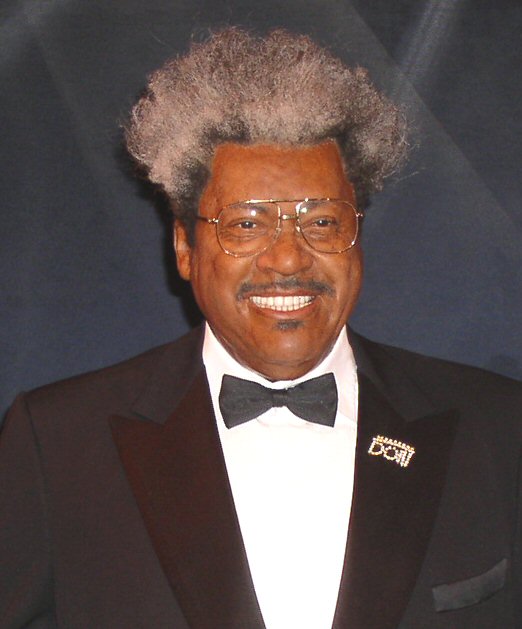
ดอน คิง

ไฟล์:Don King.jpg|thumb|250px|ดอน คิง
ดอน คิง () มีชื่อเต็มว่า โดนัลด์ ดอน คิง (Donald Don King) เกิดเมื่อวันที่ 20 สิงหาคม ค.ศ. 1931 ที่เมืองคลีฟแลนด์ รัฐโอไฮโอ สหรัฐอเมริกา เมื่อตอนอายุ 14 เคยติดคุกข้อหาฆ่าคนตายมาแล้ว ดอน คิง เริ่มอาชีพในวงการมวยด้วยการเป็นผู้จัดการให้กับ เออร์นี่ เชฟเวอร์ นักมวยรุ่นเฮฟวี่เวท และเริ่มมีชื่อเสียงจากการเป็นโปรโมเตอร์ผู้จัดศึก "The Rumble in the Jungle" ในปี ค.ศ. 1974 ที่กินชาซา|กรุงกินชาซา สาธารณรัฐประชาธิปไตยคองโก|ประเทศซาอีร์ ซึ่งเป็นการป้องกันตำแหน่งแชมป์โลกในรุ่นเฮฟวี่เวทระหว่าง จอร์จ โฟร์แมน กับ มูฮัมหมัด อาลี ซึ่งมวยคู่นี้ได้สร้างปรากฏการณ์หลายอย่างให้เกิดขึ้นในโลกด้วย ไม่เพียงแต่เป็นการแข่งขันกีฬาธรรมดา แต่ยังมีนัยแฝงทางการเมืองรวมอยู่ด้วย เนื่องจากขณะนั้นกระแสทางการเมืองทั่วโลกกำลังต่อต้านชนชาติผิวสี แต่การที่ดอน คิง กล้าเข้าไปจัดมวยชิงแชมป์โลกถึงแอฟริกากลาง|ใจกลางทวีปแอฟริกา นับเป็นการท้าทายอย่างยิ่ง และมวยคู่นี้จบลงที่อาลีเป็นฝ่ายชนะน็อกไปในยกที่ 8 ได้กลับมาเป็นแชมป์โลกสมัยที่ 2 ทั้ง ๆ ที่เกมการชกก่อนหน้านั้นเป็นไปอย่างชนิดที่อาลีเป็นรองสุดกู่ ท่ามกลางเสียงครหาว่าผู้จัดเจตนาขึงเชือกกั้นเวทีให้หย่อน เพื่อที่จะให้อาลีพยายามโยกหลบหมัดของโฟร์แมนได้สะดวก อีกทั้งฝ่ายโฟร์แมนเองก็ได้บอกภายหลังการชกว่า ตนถูกเอาเปรียบแทบทุกอย่าง
ในทศวรรษที่ 80 และ 90 เรียกได้ว่าเป็นยุคทองของ ดอน คิง เมื่อยอดนักมวยของโลกหลายต่อหลายคนทยอยเข้ามาอยู่ในสังกัด ไม่ว่าจะเป็น ซาลวาดอร์ ซานเชส, ไมค์ ไทสัน, โรแบร์โต้ ดูรัน, อเล็กซิส อาร์กูเอลโล่, ฮูลิโอ ซีซาร์ ชาเวซ, ริคาร์โด้ โลเปซ เป็นต้น พร้อมกันนั้น ดอน คิง ยังได้เปิด "ดอน คิง โปรโมชั่น" (Don King Promotion) บริษัทของตัวเองอย่างเป็นทางการในปี ค.ศ. 1970
ดอน คิง นับได้ว่าเป็นผู้สร้างปรากฏการณ์ให้กับวงการมวยสหรัฐและวงการมวยโลกอย่างแท้จริง โดยเป็นผู้จุดกระแสสร้างสีสันให้กับการประกบคู่มวย โดยสร้างสีสันให้แก่การชก เช่น การโชว์แสงสีระหว่างหรือก่อนการชก การเปิดตัวนักมวย รวมทั้งยังนำเสนอแม้แต่ตัวเองด้วยผ่านการไว้ทรงผมที่ฟูฟองตั้งตรงตลอดเวลา อันเป็นเอกลักษณ์เฉพาะตัว และมักขึ้นไปแสดงตัวบนเวทีให้ผู้ชมให้เห็นกันเสมอ ๆ อีกทั้งยังเป็นผู้เริ่มการจัดศึกมวยโลกขึ้นที่ลาสเวกัส รัฐเนวาดา อีกด้วย เพื่อดึงดูดความน่าสนใจและดึงดูดนักเล่นพนันทั้งหลาย เนื่องจากก่อนหน้านั้นศูนย์กลางของวงการมวยโลกและมวยสหรัฐจะอยู่ที่สนามเมดิสันสแควร์การ์เดน|เมดิสัน สแควร์ การ์เด้น ในมหานครนิวยอร์ก
ไฟล์:Donking-onlyinamerica.jpg|thumb|200px|right|หน้าปกดีวีดีภาพยนตร์เรื่อง "Don King: Only in America"
ดอน คิง ได้ชื่อว่าเป็นผู้ทรงอิทธิพลอันดับหนึ่งของวงการมวยโลก เป็นผู้ที่เชื่อว่ามีอิทธิพลเหนือสถาบันมวยใด ๆ โดยมีกลุ่มมาเฟียที่ลาสเวกัสให้การสนับสนุนอยู่ ถูกครหาว่าเป็นผู้อยู่เบื้องหลังการให้คะแนนที่ค้านสายตาผู้ชมหลายครั้ง ถูกฟ้องร้องดำเนินคดีทางศาลหลายต่อหลายครั้ง แต่ก็รอดตัวมาได้ทุกครั้ง ปัจจุบันได้โอนถ่ายงานส่วนหนึ่งไปให้แก่ลูกชายคือ คาร์ล คิง เป็นผู้ดูแล
== ในภาพยนตร์ ==
ในปี ค.ศ. 1997 ได้มีผู้สร้างภาพยนตร์ทางโทรทัศน์สร้างภาพยนตร์เรื่องหนึ่ง เป็นชีวประวัติของดอน คิง ใช้ชื่อว่า "Don King: Only in America" โดยมีวิง เรมส์ รับบทเป็นดอน คิง ซึ่งภาพยนตร์เรื่องนี้ได้รับความนิยมอย่างในสหรัฐอเมริกาและได้รับรางวัลหลายรางวัลและได้รับรางวัลภาพยนตร์ทางโทรทัศน์ยอดเยี่ยมอีกด้วย
และในปีเดียวกัน ดอน คิง ยังได้ปรากฏตัวสั้น ๆ ในภาพยนตร์เรื่อง "The Devil's Advocate" ที่แสดงนำโดย เคียนู รีฟส์ และอัล ปาชิโน ในฉากที่ปาชิโนพารีฟส์ไปชมการแข่งขันชกมวยของรอย โจนส์ จูเนียร์ ที่ ดอน คิง เป็นผู้จัด โดยแสดงเป็นตัวของตัวเอง
== อ้างอิง ==
* ชีวประวัติ
== แหล่งข้อมูลอื่น ==
* เว็บไซต์ดอน คิง โปรโมชั่น
* ข้อมูลของภาพยนตร์เรื่อง Don King: Only in America
หมวดหมู่:โปรโมเตอร์มวยชาวอเมริกัน
หมวดหมู่:ชาวอเมริกันเชื้อสายแอฟริกา
Category:บุคคลจากคลีฟแลนด์‎